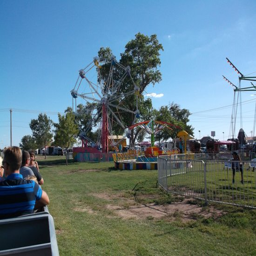
a city : riding up on the train to festival